Three Kings (Family Guy)

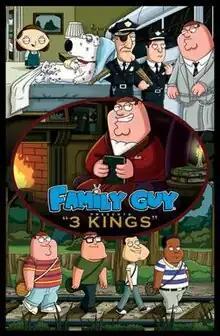
Promotional poster for "Three Kings"

"Three Kings", alternatively spelled "3 Kings", is the 15th episode in the seventh season of the American animated television series "Family Guy". It originally aired on Fox in the United States on May 10, 2009. The episode is split into three segments, parodying films based on three Stephen King stories: "Stand by Me", "Misery" and "The Shawshank Redemption".